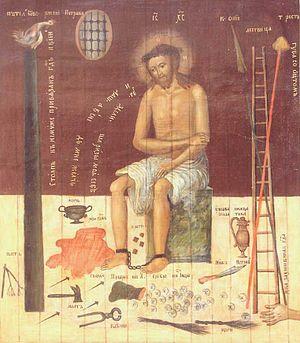
Les Arma Christi sont une autre dénomination des instruments de la Passion.